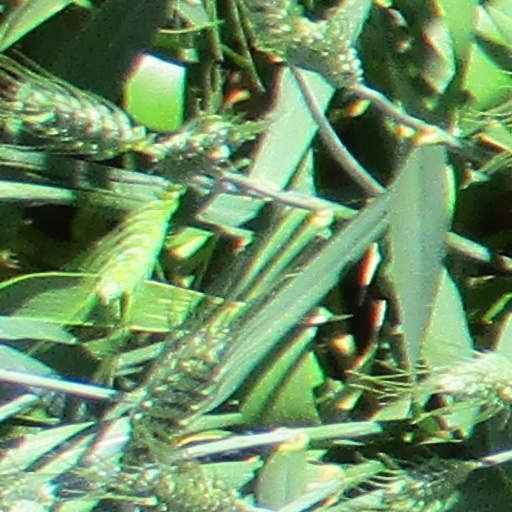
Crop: wheat